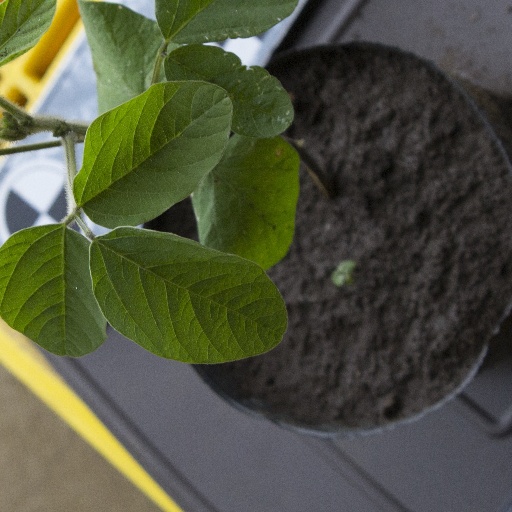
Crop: soybean